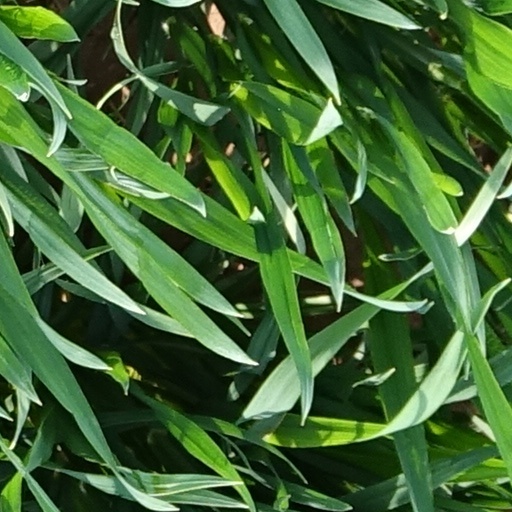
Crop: wheat